Doran Memorial Bridge

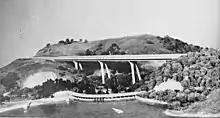
1964 bridge model with Crystal Springs Dam

The bridge was designed by Caltrans architect Warren S. Ludlow, engineers Robert Cassano and Delmar Janson, with assistance from Mario J. Ciampi. Ciampi was commissioned to design freeway structures for I-280 by the Division of Highways in 1963.